Yerevan dialect

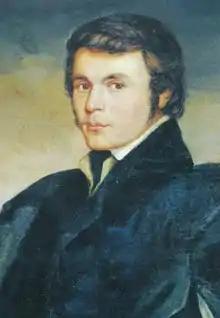
Khachatur Abovian is the founder of the modern Eastern Armenian literary language

The Yerevan dialect first appears in writing in the 13th century, in the writings of Vardan Bardzaberdtsi. The 17th-century Armenian merchant from Nakhichevan, Zakaria Aguletsi, who kept a diary, also wrote in the Yerevan dialect, though with some influence of his local dialect. Some of the first written sources for the Araratian dialect are (Art of arithmetic), published in Marseille in 1675, and (Simplification), published in Venice in 1687.